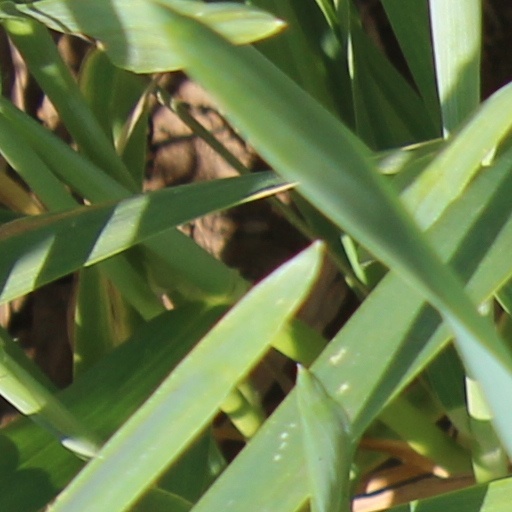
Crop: wheat